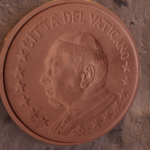
Coin value: 2cents
Country: va
Edition: 2002